Bruna Pickler

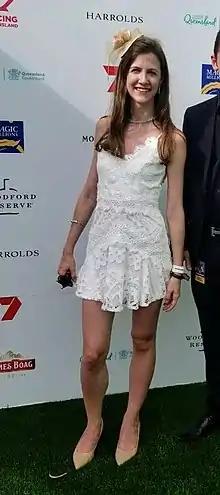
B. Pickler at horse racing event in 2018

Bruna Boege Pickler (born 17 June 1990 in Blumenau) is a Brazilian athlete, actress, composer, and sports reporter. She holds a Master of Arts degree in Communication and New Media from the University of Macau.